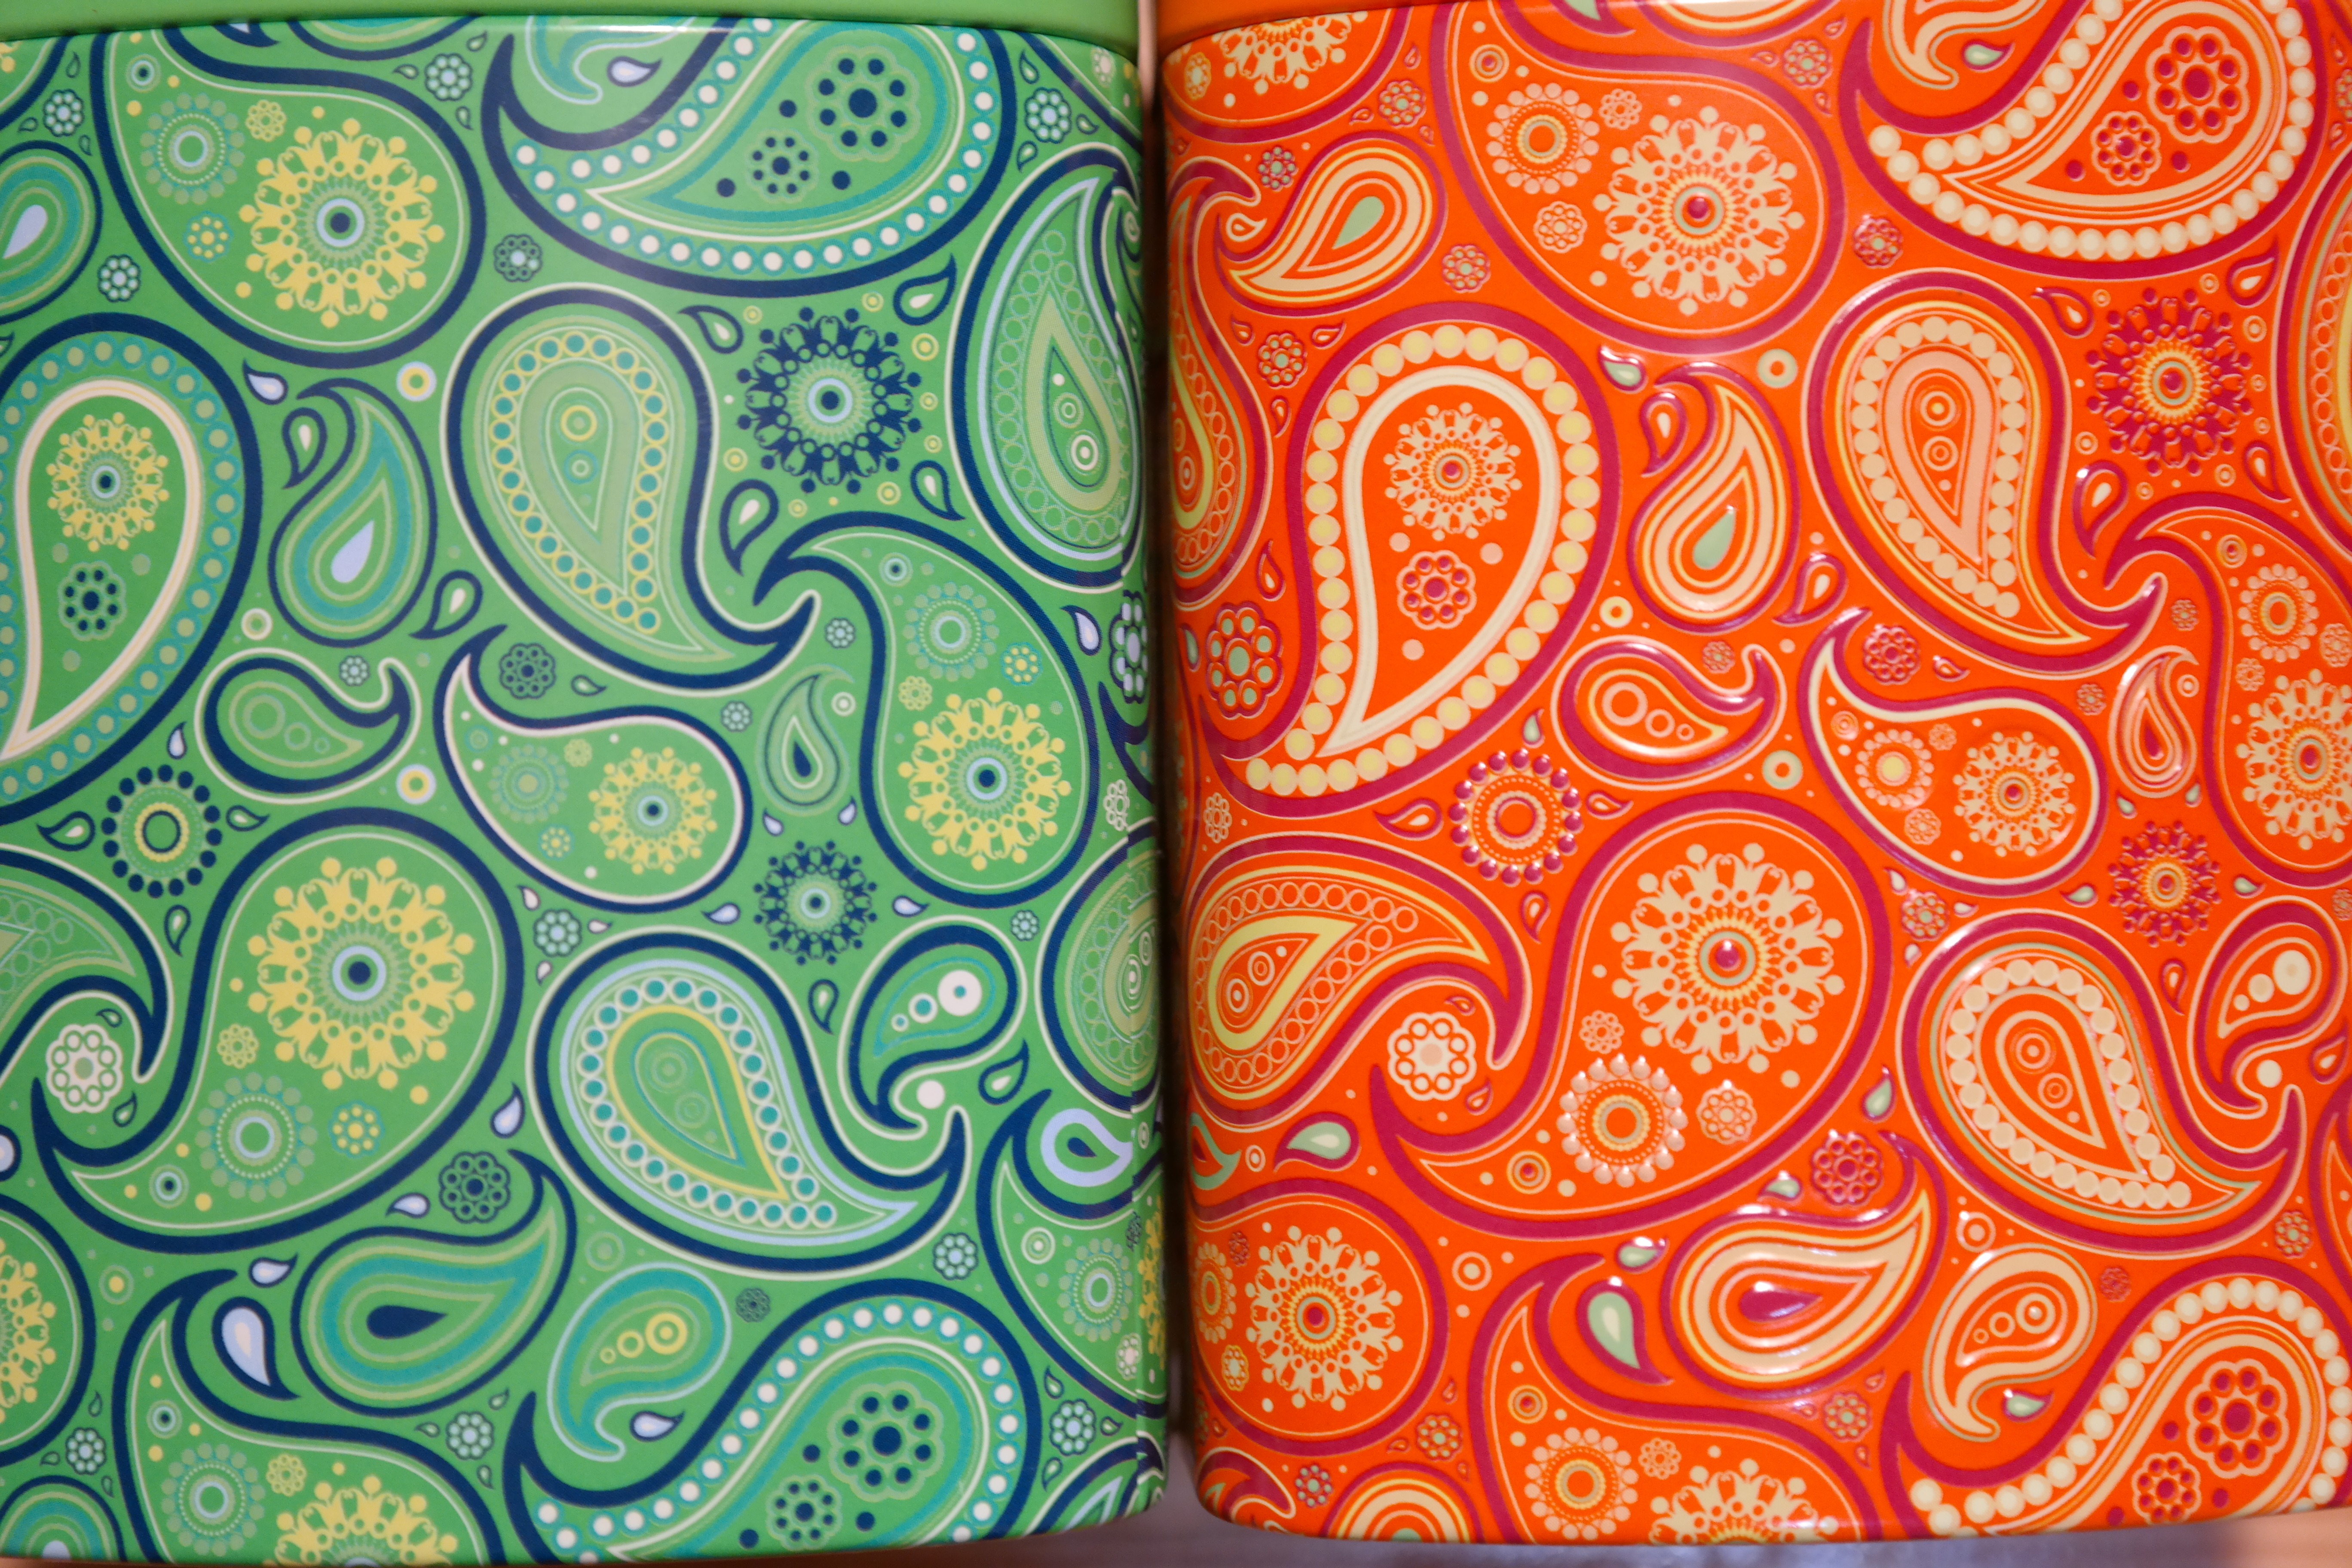
pattern, green, red, color, colorful, material, circle, textile, art, design, cans, paisley, flooring, tea tins, bed sheet, metal cans